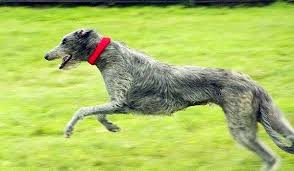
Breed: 224-n000056-Scottish_deerhound